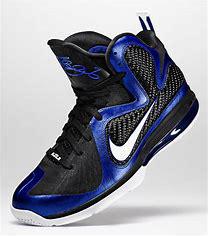
Brand: Nike
Model: Lebron 9